Robert Corniel

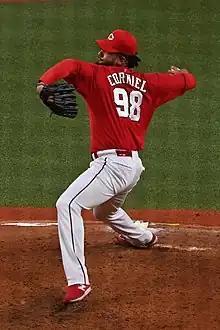
Corniel with the Hiroshima Toyo Carp in 2021

Robert Corniel (born June 23, 1995) is a Dominican professional baseball pitcher who is a free agent. He has previously played in Nippon Professional Baseball (NPB) for the Hiroshima Toyo Carp.